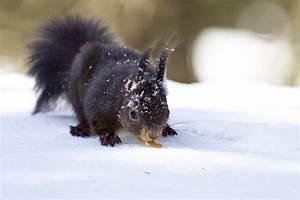
squirrel